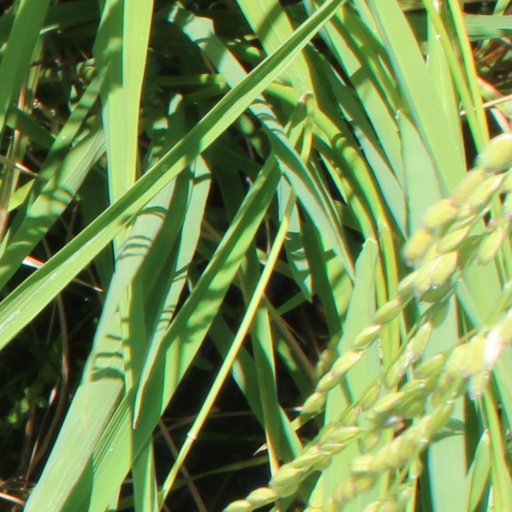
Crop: rice